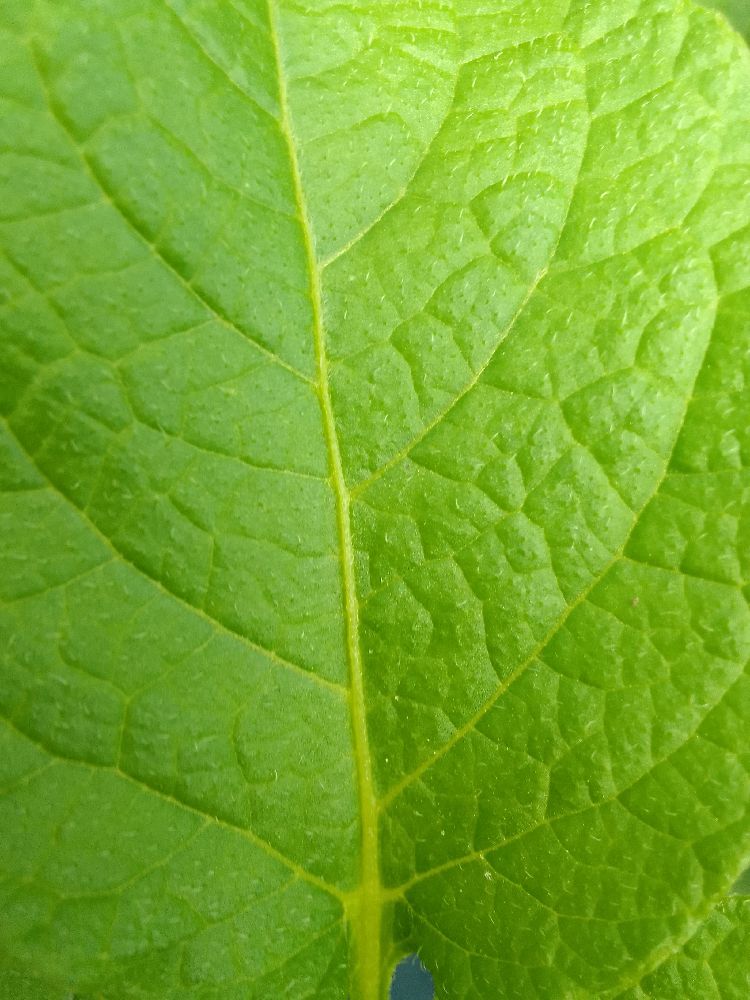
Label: Healthy